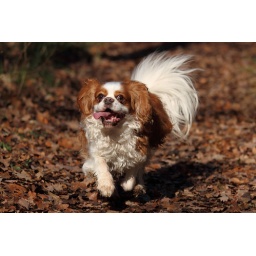
Susie Cavalier King Charles Spaniel running in the autumn forest